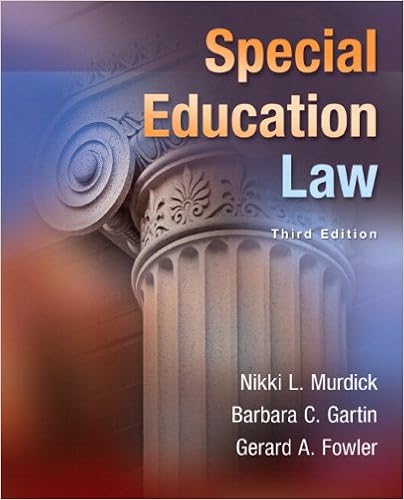
Special Education Law, Pearson eText with Loose-Leaf Version -- Access Card Package
Category: Books
From the Back Cover A look at the past, present, and future of special education law. Special Education Law, 3/e captures the evolving nature of special education legislation― from historic bases for special education services, to the first passage of IDEA, to the Improvement Act of 2004. Using carefully selected cases, it illustrates the background for each enacted law and offers case briefs with questions to prompt discussion. An in-depth look at six legislative principles untangles complex issues of free appropriate public education, nondiscriminatory evaluation, program development, least restrictive environment, procedural due process, and parental participation. New to the Edition: Revised Chapter 2 includes a discussion of the newly enacted Rosa's Law. Revised Chapter 2 includes a discussion of the newly enacted Rosa's Law. Revised Chapter 4 updates coverage of parental consent and includes Response to Intervention (RtI) and Early Intervening Services (EIS) discussions. Revised Chapter 4 updates coverage of parental consent and includes Response to Intervention (RtI) and Early Intervening Services (EIS) discussions. Updated Chapter 5 highlights Positive Behavior Supports, Behavior Intervention Plans, and NCLB's AYP goals and implications. Updated Chapter 5 highlights Positive Behavior Supports, Behavior Intervention Plans, and NCLB's AYP goals and implications. Revised Chapter 12 includes the revised CEC Code of Ethics―now the CEC Ethical Principles for Special Education Professionals. Revised Chapter 12 includes the revised CEC Code of Ethics―now the CEC Ethical Principles for Special Education Professionals. New Chapter 13 spotlights future issues in special education such as: New Chapter 13 spotlights future issues in special education such as: Section 1983 claims and Special Education  Bullying and school liability under Section 1983, NCLB, IDEA, and state statutes  Services for students with autism spectrum disorders  Charter schools  NCLB and future litigation issues Section 1983 claims and Special Education Section 1983 claims and Special Education Bullying and school liability under Section 1983, NCLB, IDEA, and state statutes Bullying and school liability under Section 1983, NCLB, IDEA, and state statutes Services for students with autism spectrum disorders Services for students with autism spectrum disorders Charter schools Charter schools NCLB and future litigation issues NCLB and future litigation issues New sections offer an updated look at: New sections offer an updated look at: Procedural Due Process  Parental Participation  Enforcement of Special Education Law  Mediation and Due Process Hearing Procedural Due Process Procedural Due Process Parental Participation Parental Participation Enforcement of Special Education Law Enforcement of Special Education Law Mediation and Due Process Hearing Mediation and Due Process Hearing
Features: A look at the past, present, and future of special education law. | KEY TOPICS | :   Understand the evolving nature of special education law.  Learn the six cornerstones of special education legislation and untangle complex issues of free appropriate public education, nondiscriminatory evaluation, program development, least restrictive environment, procedural due process, parental participation. Reflect on cases that changed the education services and programming for students with special needs. Prepare for future issues in special education such as Section 1983, services for students with autism spectrum disorders, charter schools, and NCLB. | MARKET: | For special education teachers and administrators.